County Carlow

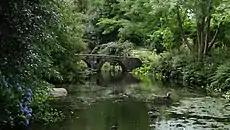
Altamont Gardens

Although stone castles were generally of far superior quality, wooden structures were still favoured by the more mobile Irish kingdoms, as they could be easily constructed and abandoned when necessary. As late as the 1370s, the King of Leinster, Art McMurrough-Kavanagh, is recorded as residing in a large wooden fortress in the woods near Old Leighlin.